Aubagnan

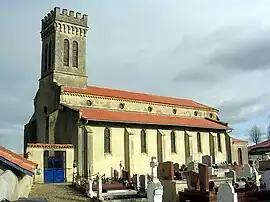
The church of Aubagnan

Aubagnan is a commune of the Landes department in Nouvelle-Aquitaine in southwestern France.